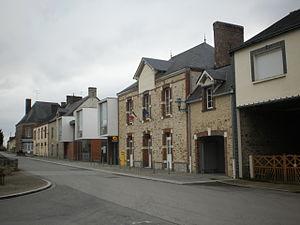
Villepot (Loire-Atlantique, France)
Villepot est une commune de l'Ouest de la France, située dans le département de la Loire-Atlantique, en région Pays de la Loire. Issue d'une paroisse ayant appartenu au duché de Bretagne, elle fait partie de la marche de Bretagne et du pays de la Mée.